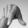
ASL letter: Q